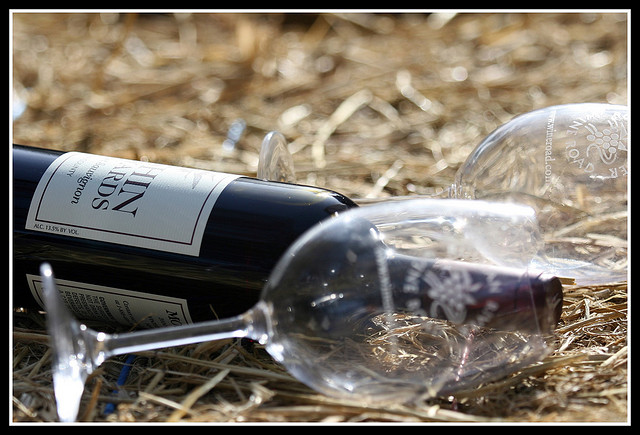
user: Given an image and a question. Answer the question in a short answer. Question: What type of lighting was usued? Short Answer:
assistant: natural